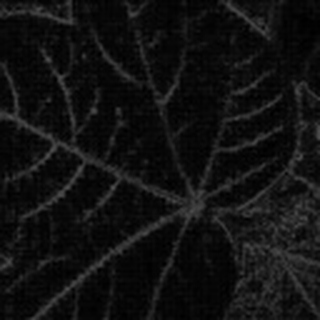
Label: healthy_cotton